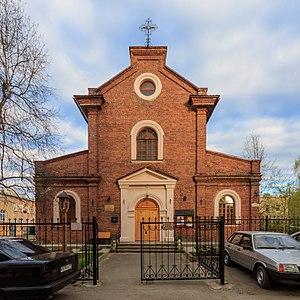
L'église Notre-Dame-du-Perpétuel-Secours est l'église catholique de la ville de Petrozavodsk, appartenant à l'archidiocèse de la Mère de Dieu à Moscou. Elle est située au 11-a avenue Lénine, l'avenue principale de la ville.